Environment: real
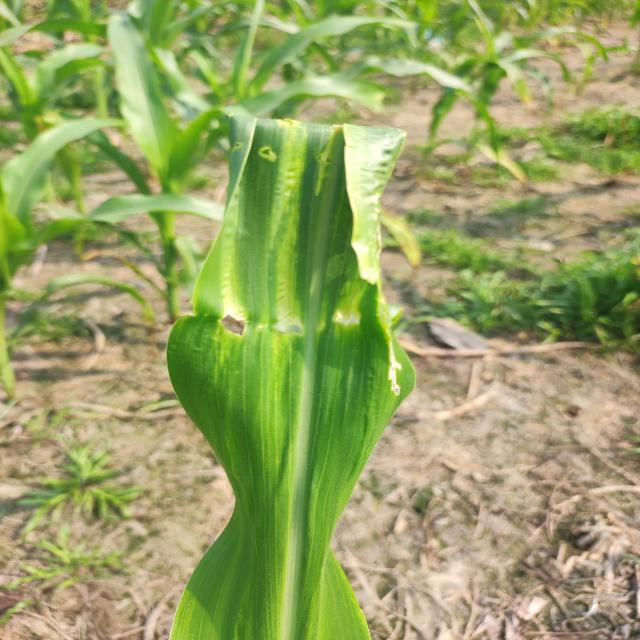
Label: fall_armyworm